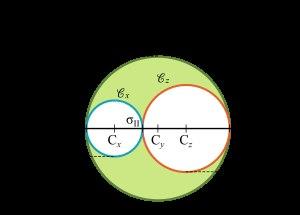
Le cercle de Mohr est une représentation graphique des états de contrainte à deux dimensions, proposée par Christian Otto Mohr en 1882.